Lindsay Davenport

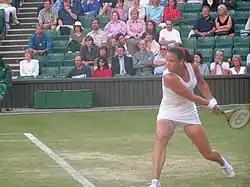
Davenport preparing to return a ball at the 2004 Wimbledon tournament

Davenport's success continued into 2005, when she reached her first Grand Slam final, at the Australian Open, since the 2000 US Open; she fell to Serena Williams in three sets.